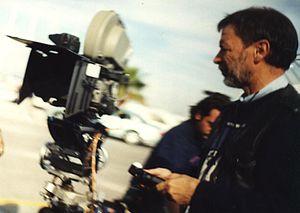
José Luis Alcaine est un directeur de la photographie espagnol, né le 26 décembre 1938 à Tanger, collaborateur régulier de Pedro Almodóvar.